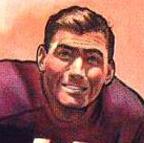
Age: 22